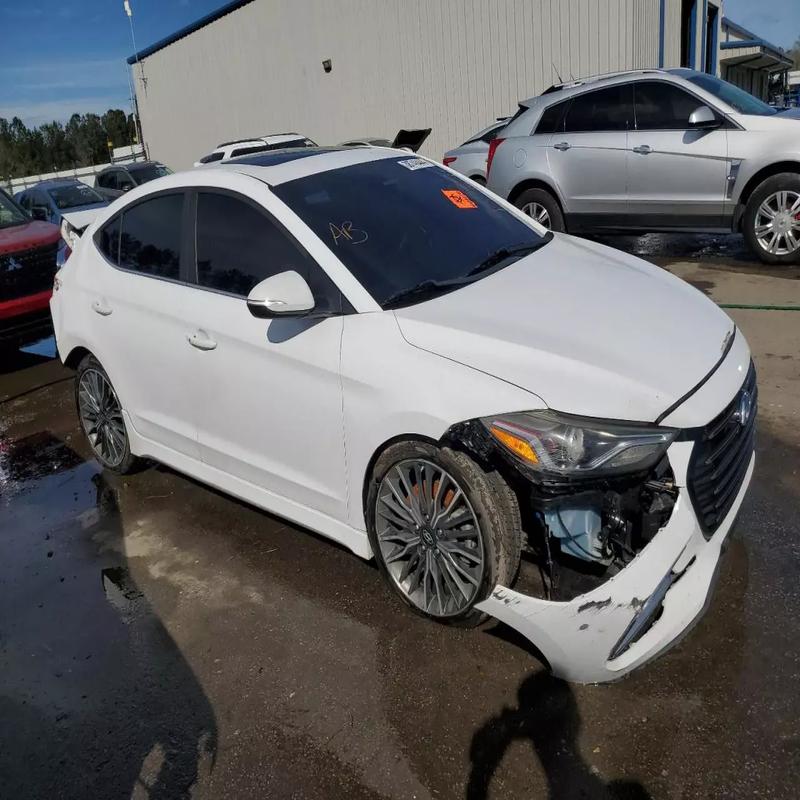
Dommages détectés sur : pare-choc avant, capot, aile avant droite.
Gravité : majeur